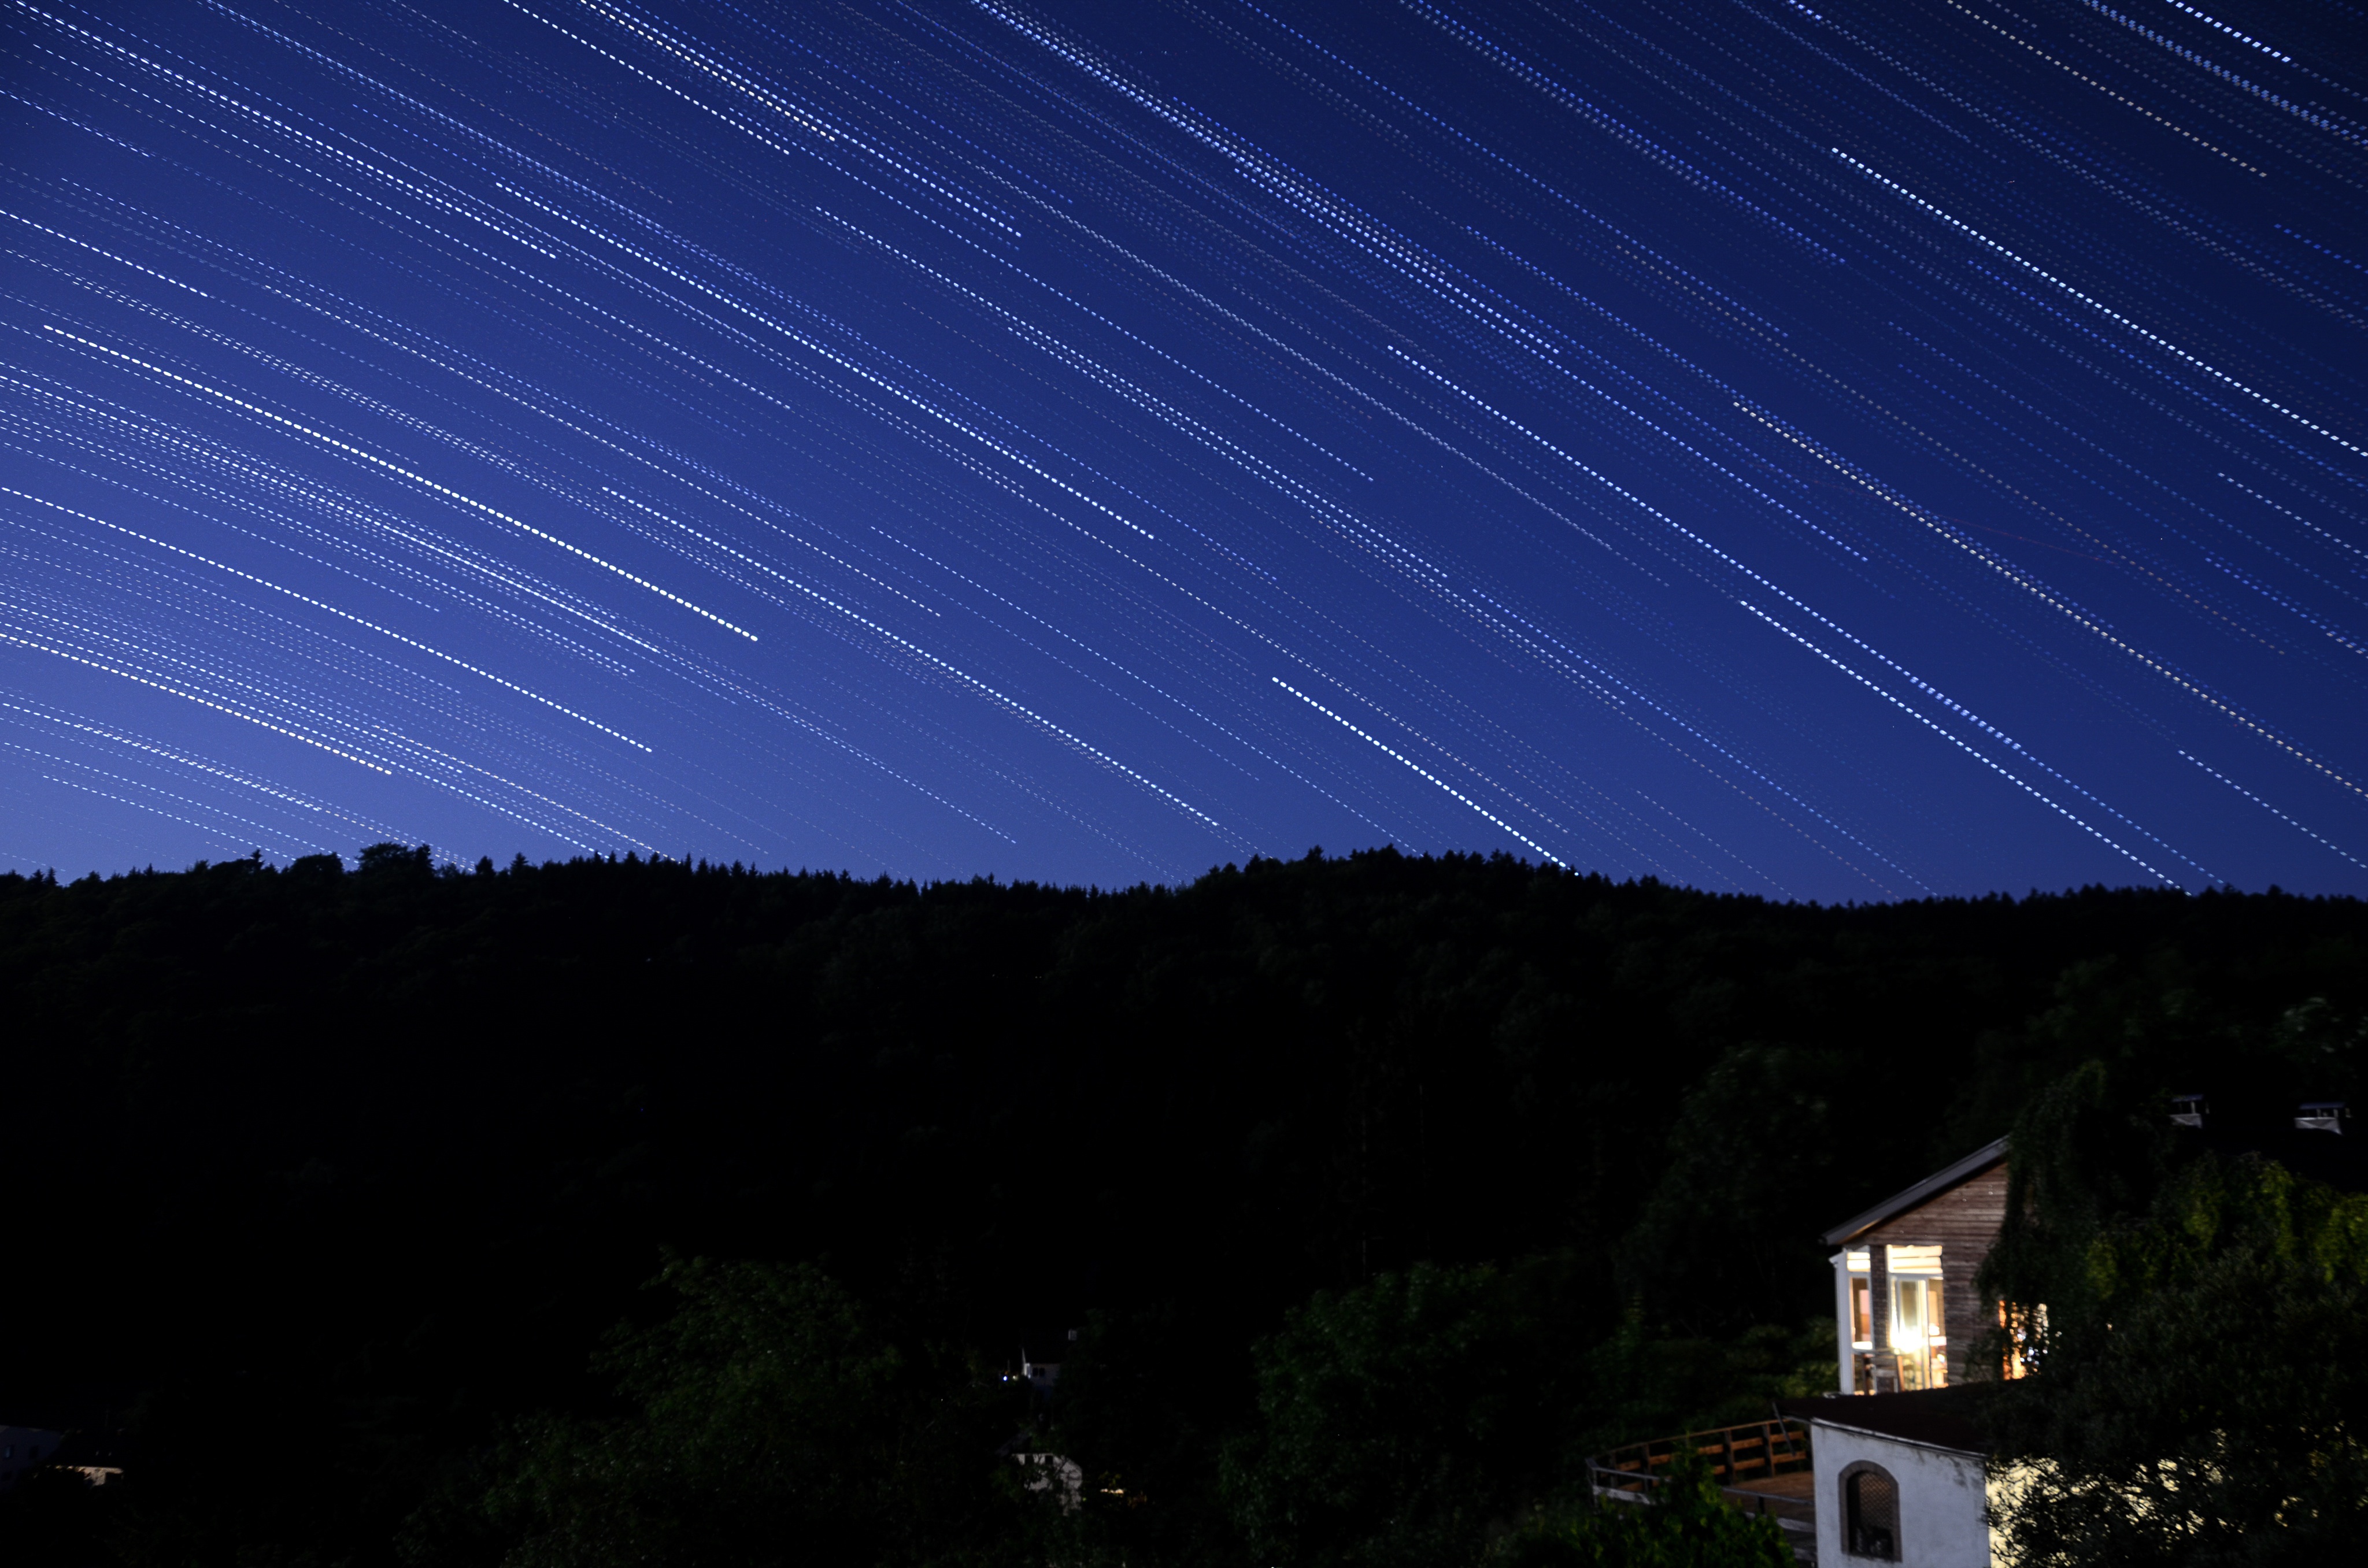
sky, night, star, dawn, atmosphere, dusk, evening, moon, astronomical object